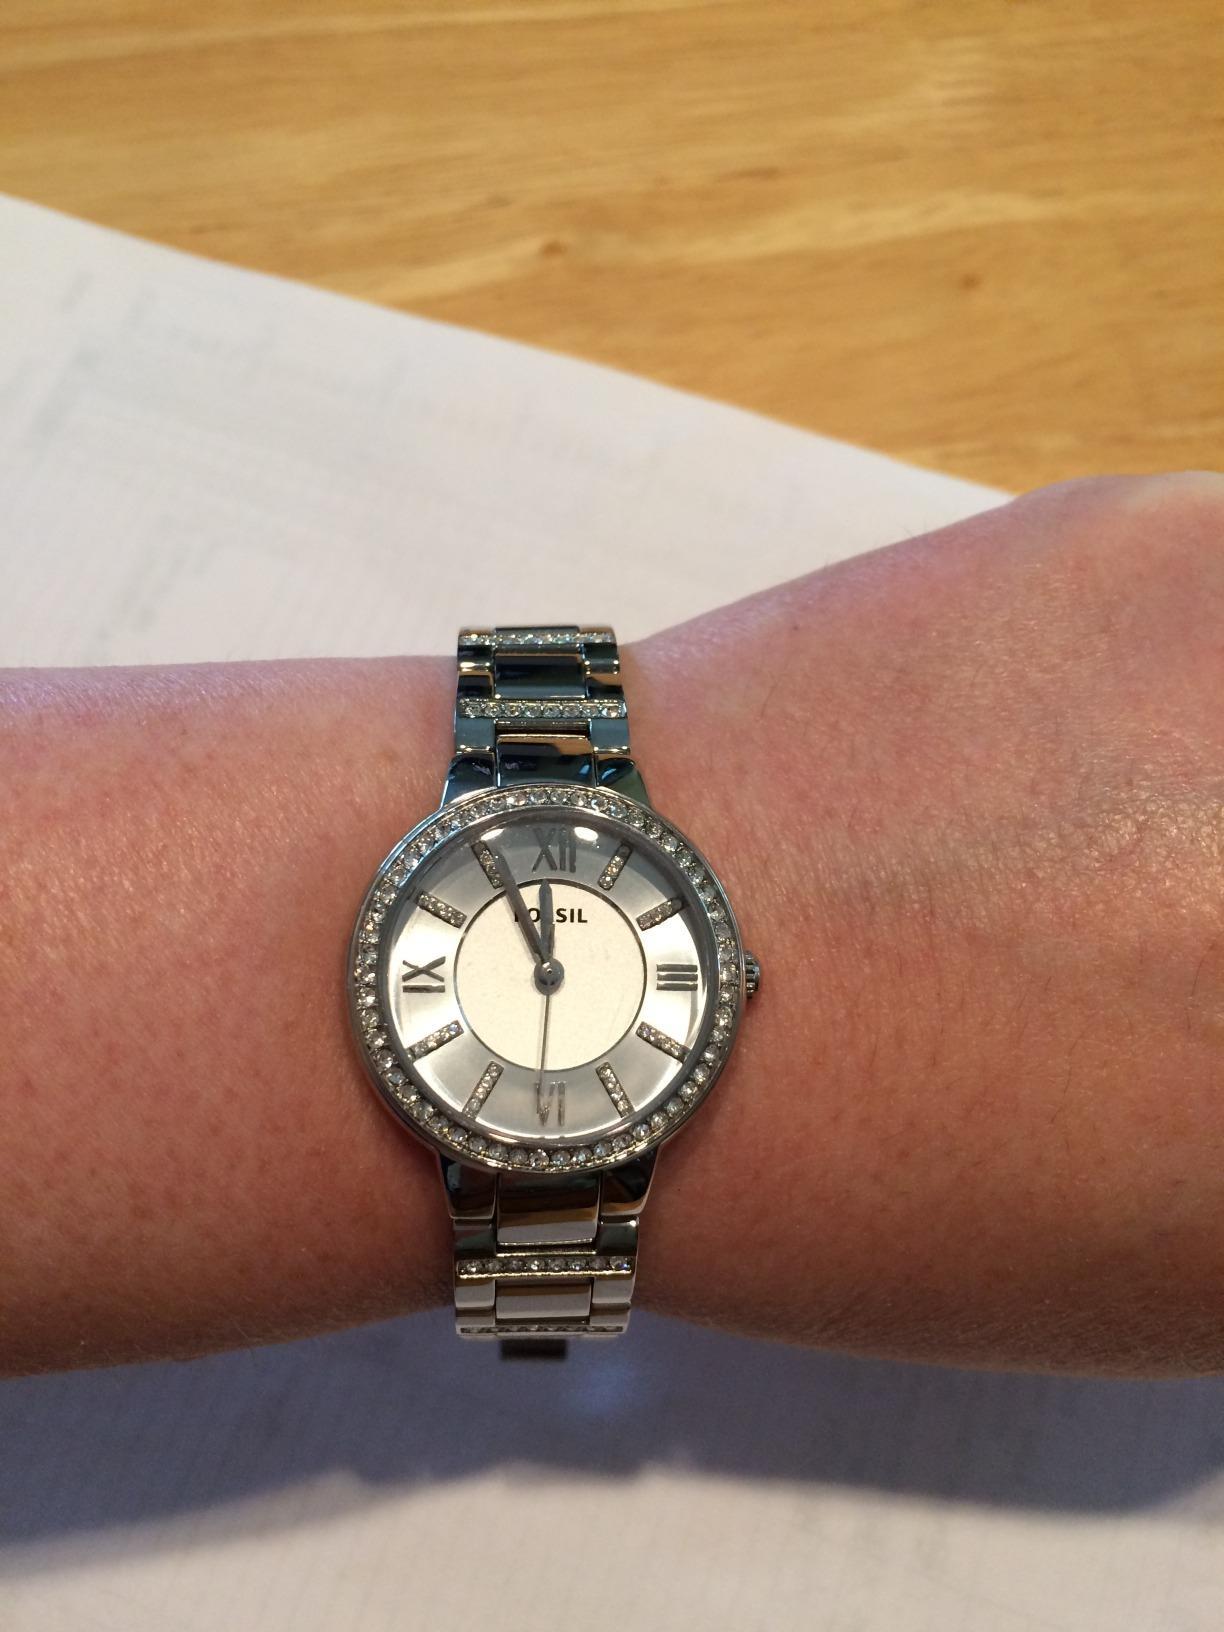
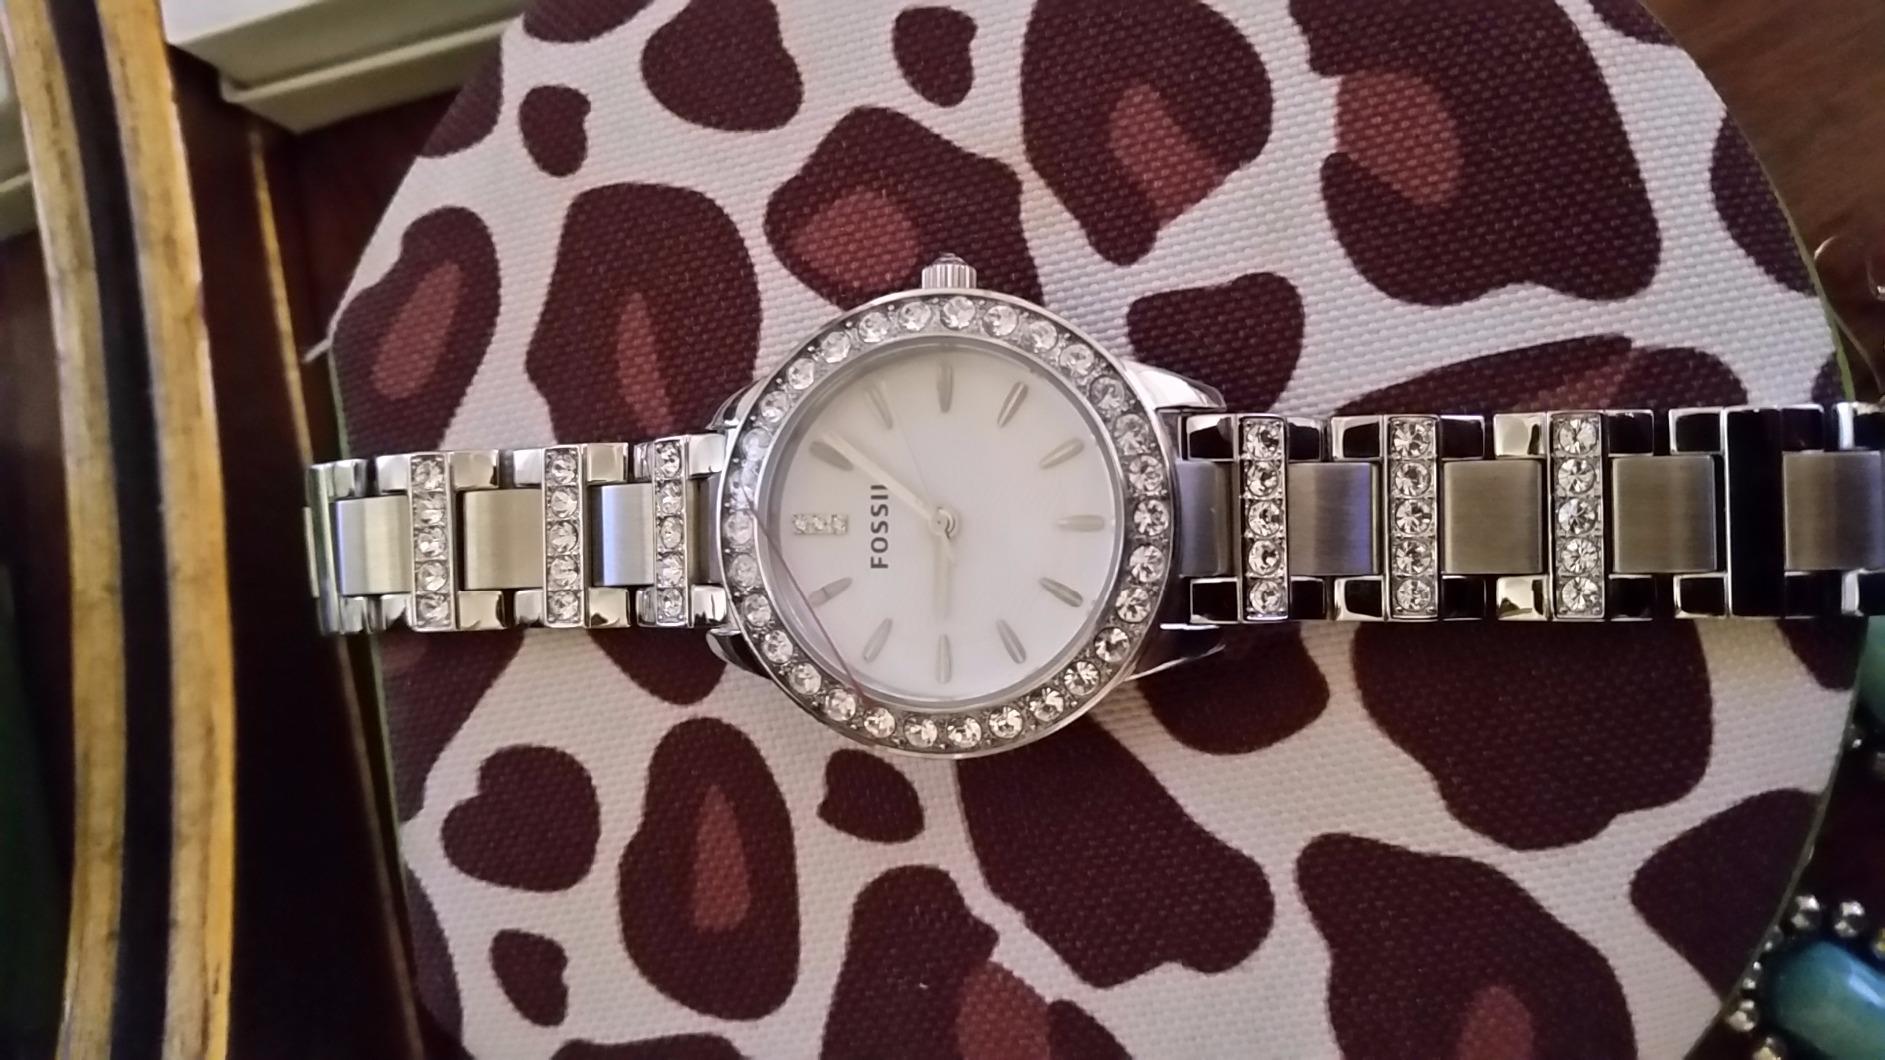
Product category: accessories_watch
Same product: no